Flag of Japan

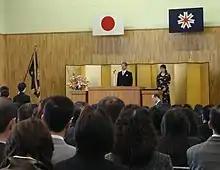
A graduation ceremony in Hokkaido Prefecture with both the and the flag of Hokkaido Prefecture. The school's own flag is on a staff to the speakers' right.

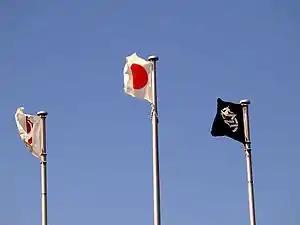
The national flag flying with the flags of Okinawa Prefecture and Urasoe City

According to polls conducted by mainstream media, most Japanese people had perceived the flag of Japan as the national flag even before the passage of the "Law Regarding the National Flag and National Anthem" in 1999. Despite this, controversies surrounding the use of the flag in school events or media still remain. For example, liberal newspapers such as the and often feature articles critical of the flag of Japan, reflecting their leaderships' political spectrum. To other Japanese, the flag represents the time where democracy was suppressed when Japan was an empire.